Chicago Cultural Center

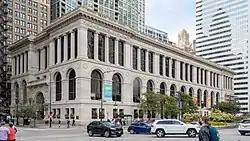
Chicago Cultural Center

The Chicago Cultural Center, opened in 1897, is a Chicago Landmark building operated by Chicago's Department of Cultural Affairs and Special Events. The Cultural Center houses the city's official reception venue, where the Mayor of Chicago has welcomed presidents, royalty, diplomats, and community leaders. It is located in the Loop, across Michigan Avenue from Millennium Park.